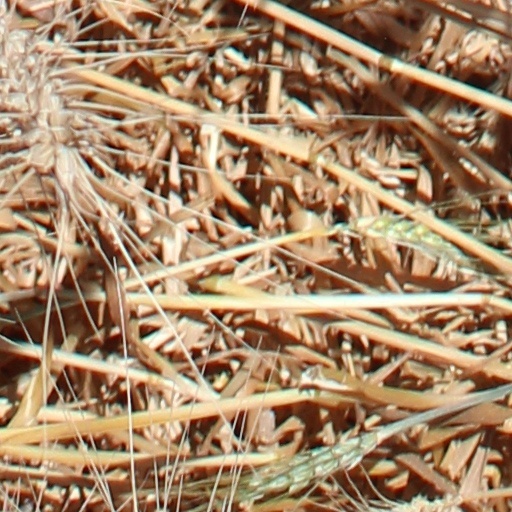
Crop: wheat